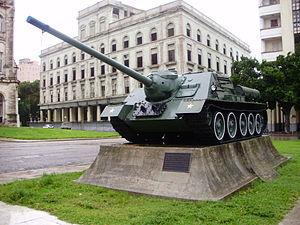
Le Musée de la Révolution est un musée créé en 1959 à La Havane, capitale cubaine, consacré à la révolution qui fut menée cette année-là par Fidel Castro et Ernesto Che Guevara. Il se situe dans l'ancien palais présidentiel qui se trouve dans la municipalité havanaise de La Habana Vieja.